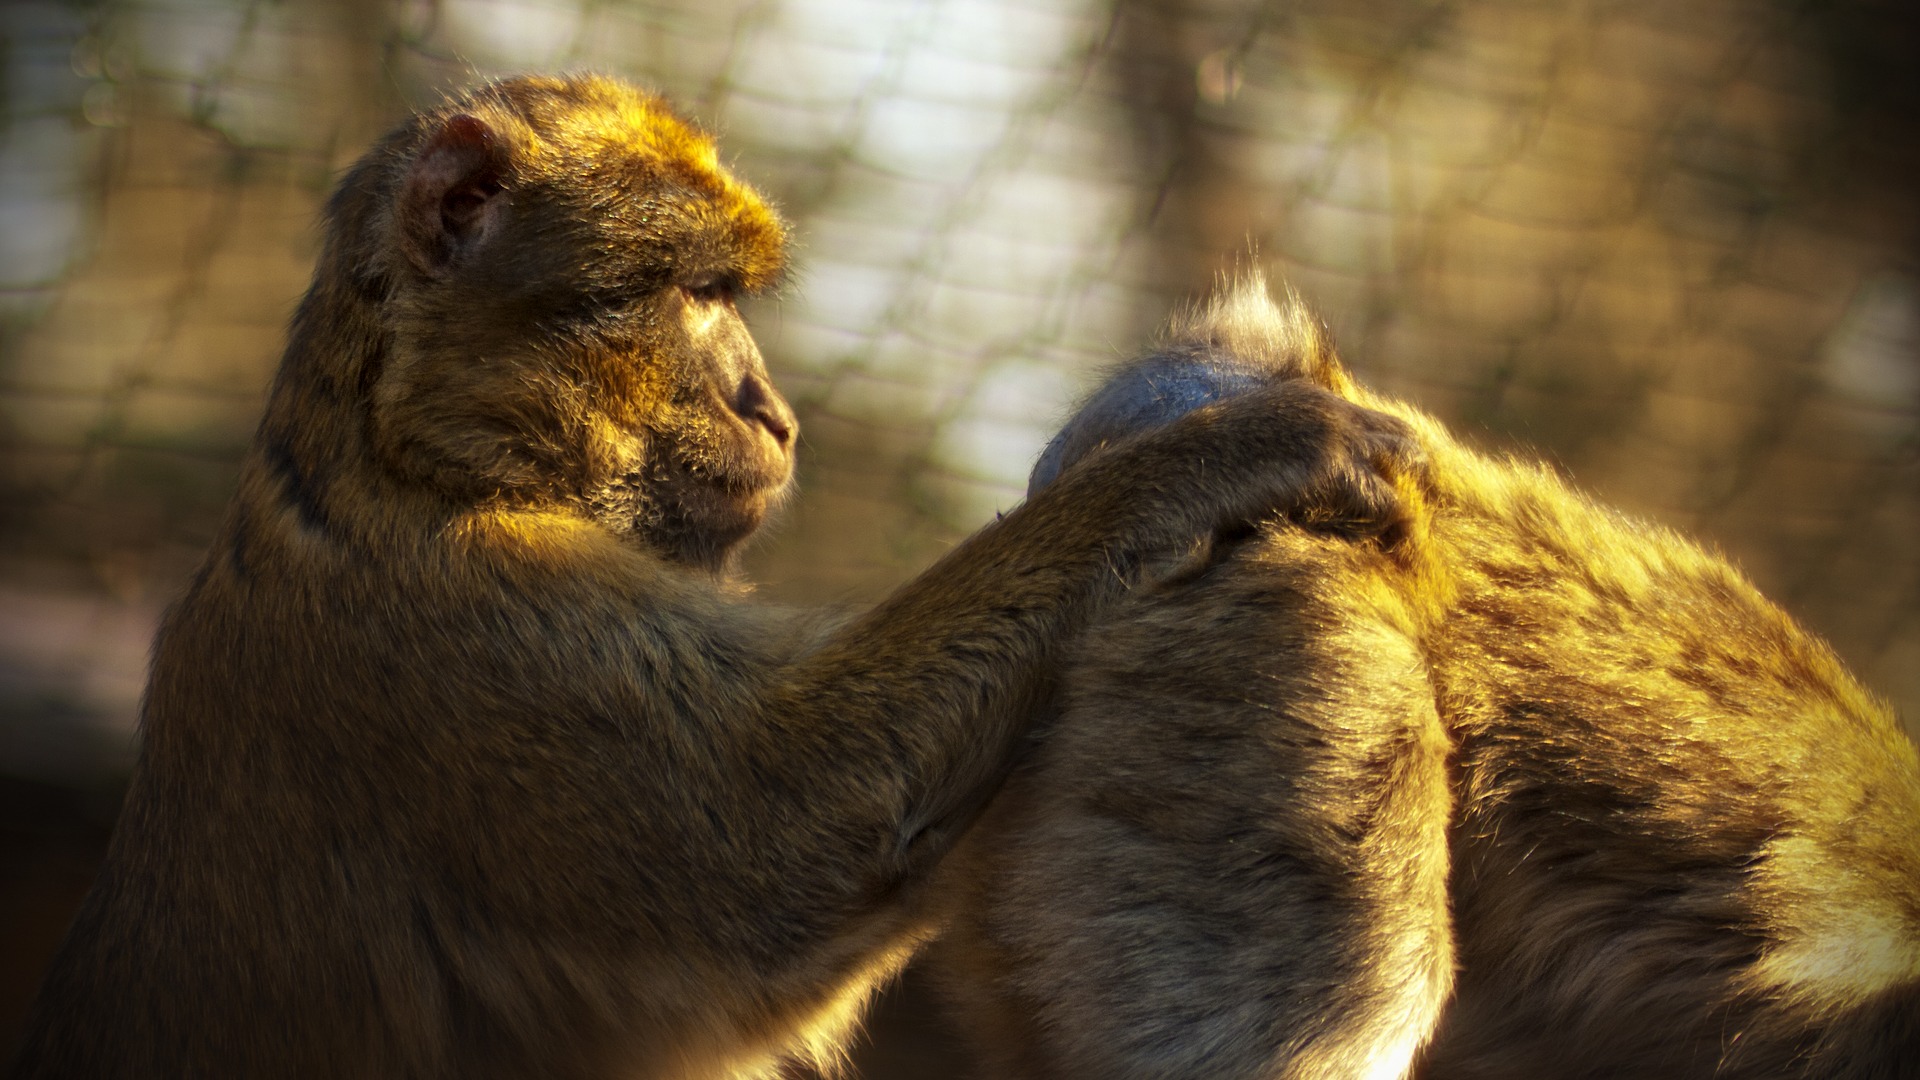
animal, wildlife, wild, zoo, mammal, care, monkey, fauna, lion, primate, close up, whiskers, ape, vertebrate, monkey family, old world monkey, big cats, monkey baby, delouse, cat like mammal